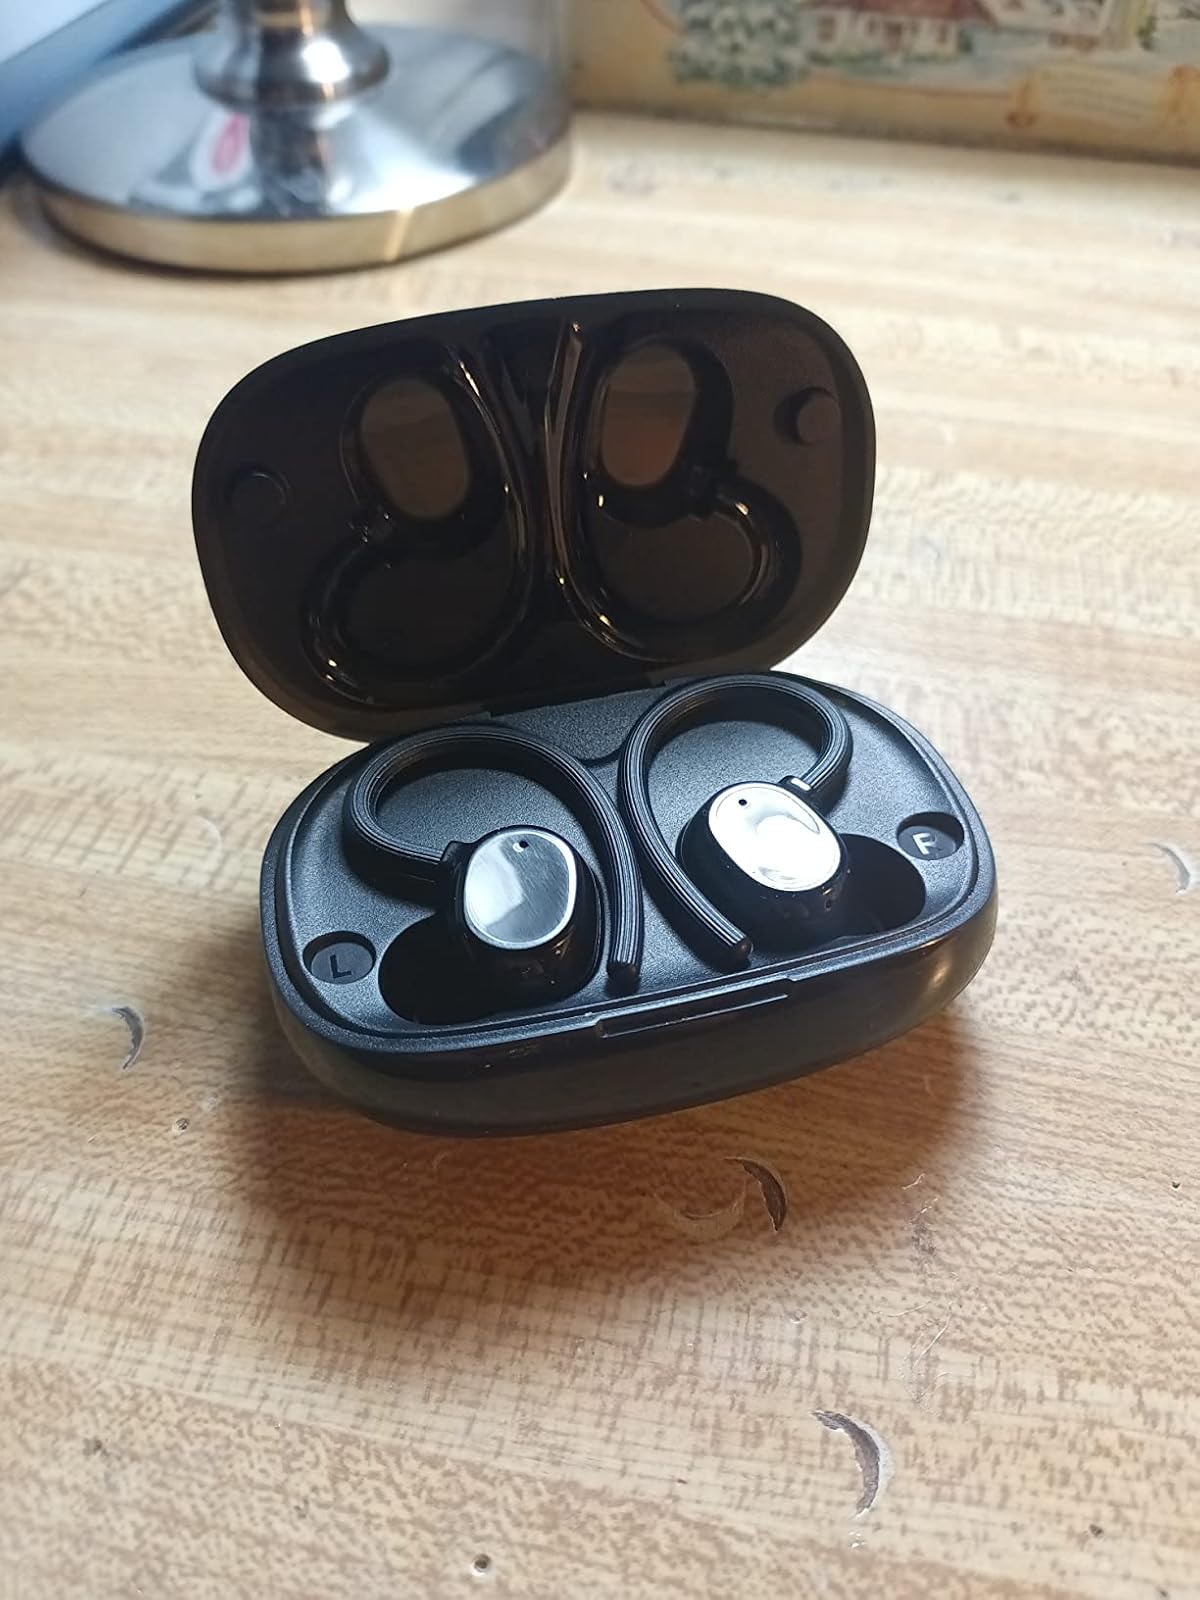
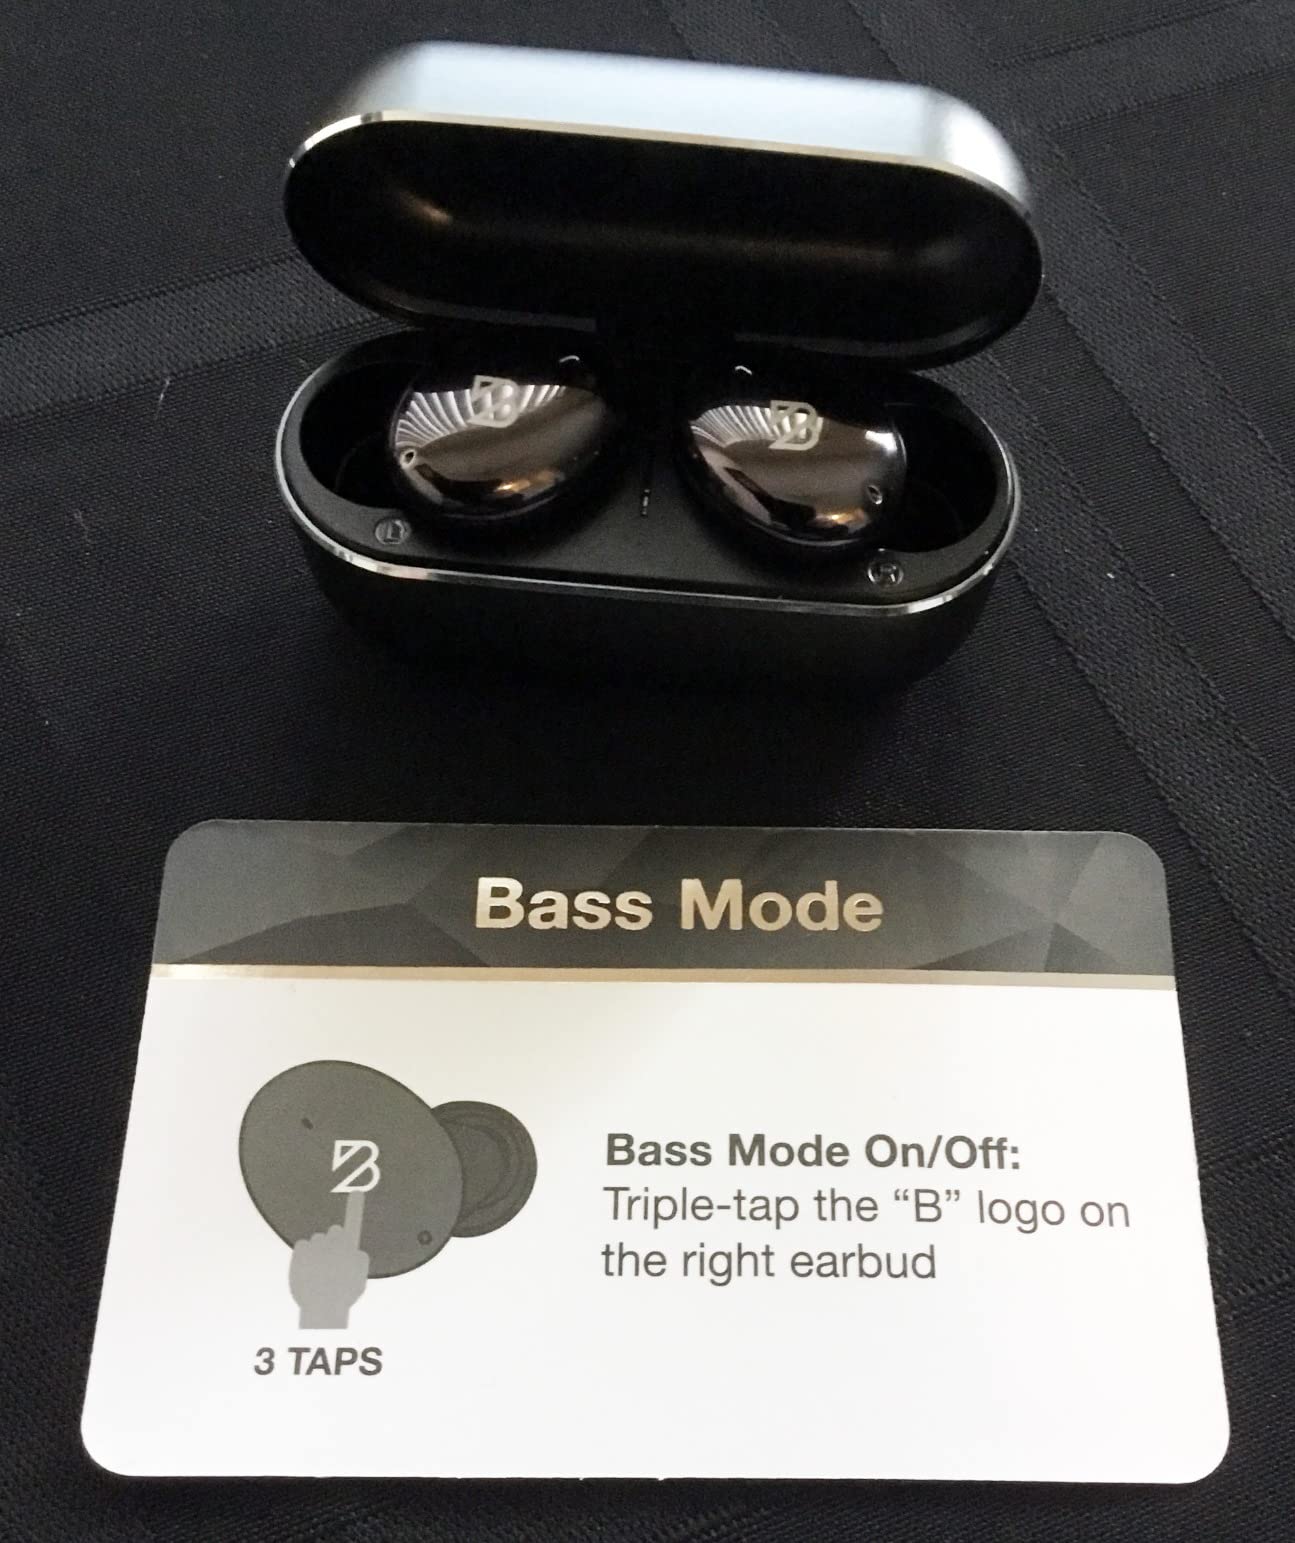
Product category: earbuds
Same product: no